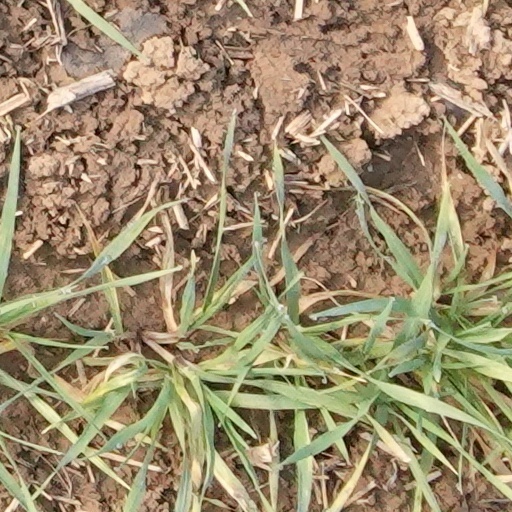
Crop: wheat